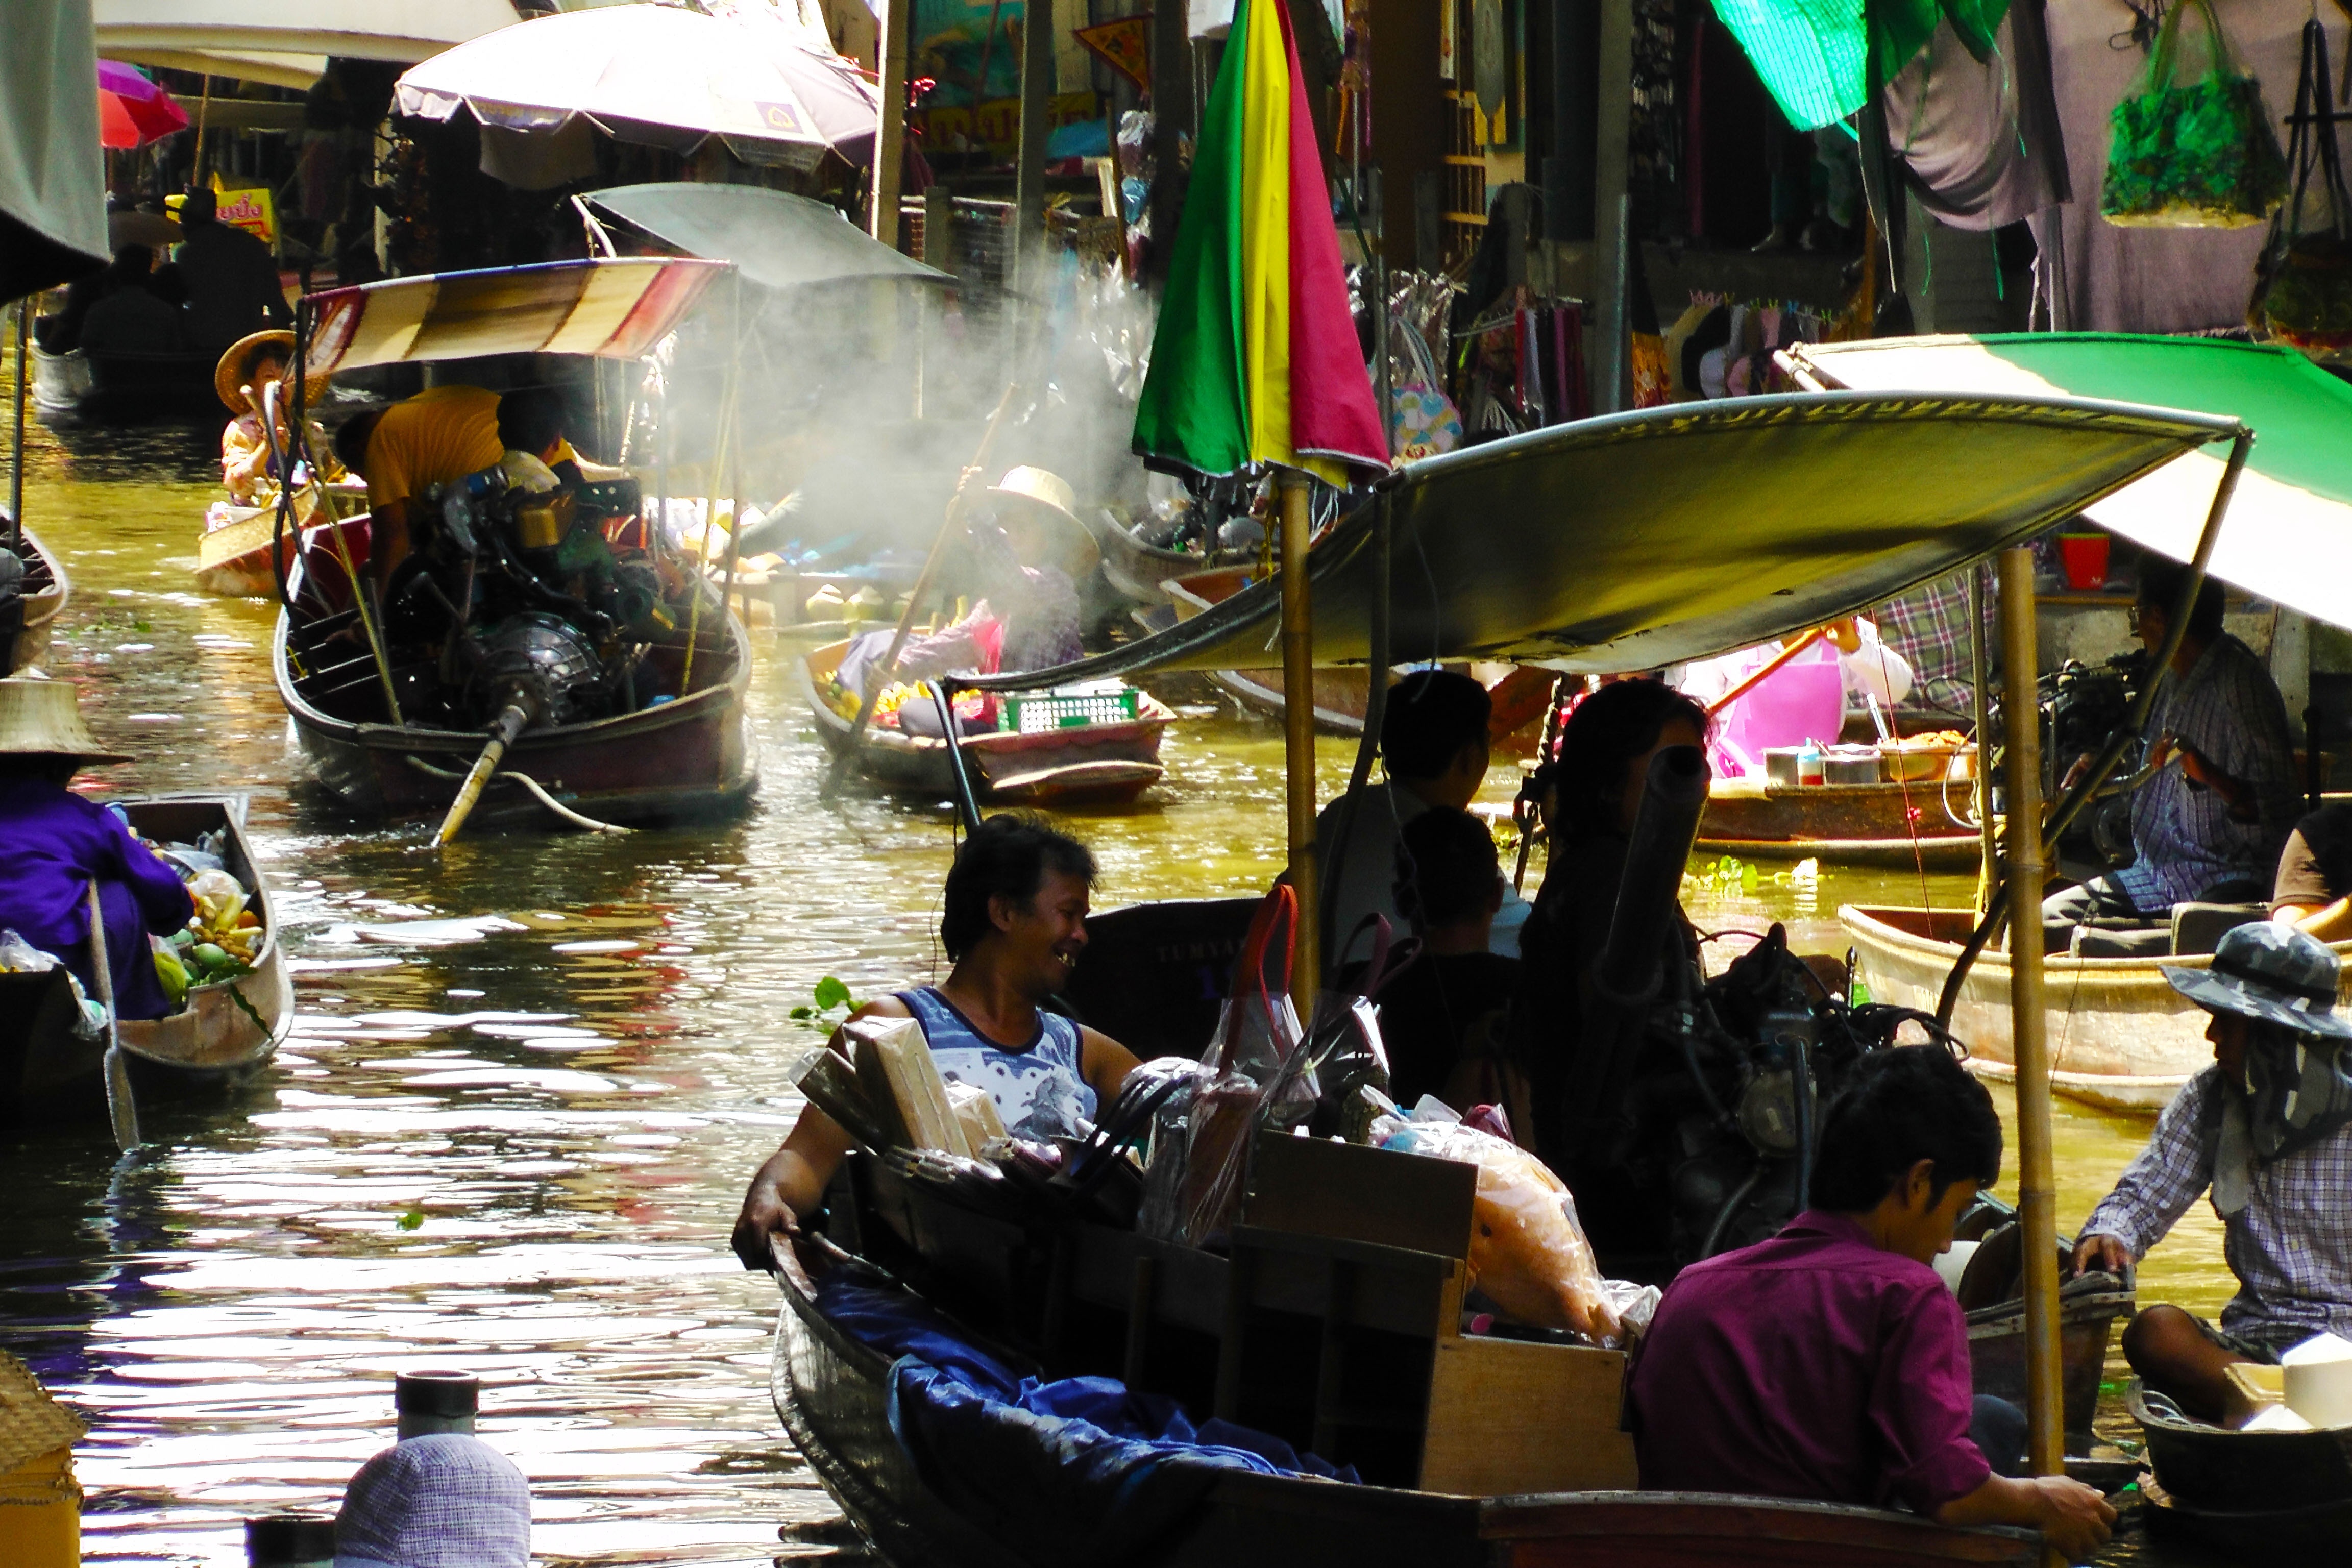
water, people, boat, fruit, city, river, canal, crowd, tourist, travel, transportation, food, vehicle, produce, tropical, asia, market, marketplace, floating, shopping, attraction, tourism, thailand, public space, culture, trade, famous, local, bangkok, exotic, tradition, seller, oriental, thai, traditional, floating market, human settlement